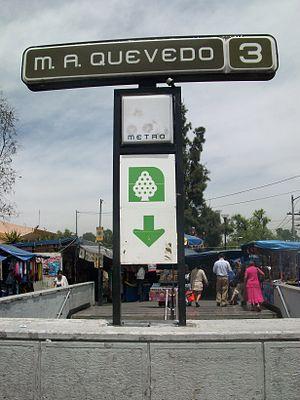
Miguel Ángel de Quevedo est une station de la Ligne 3 du métro de Mexico. Il est situé au sud de Mexico, dans la délégation Álvaro Obregón et Coyoacán.